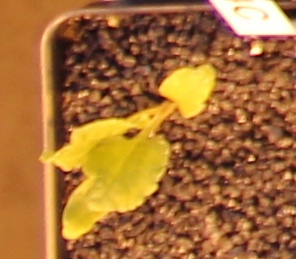
Label: Sugar beet